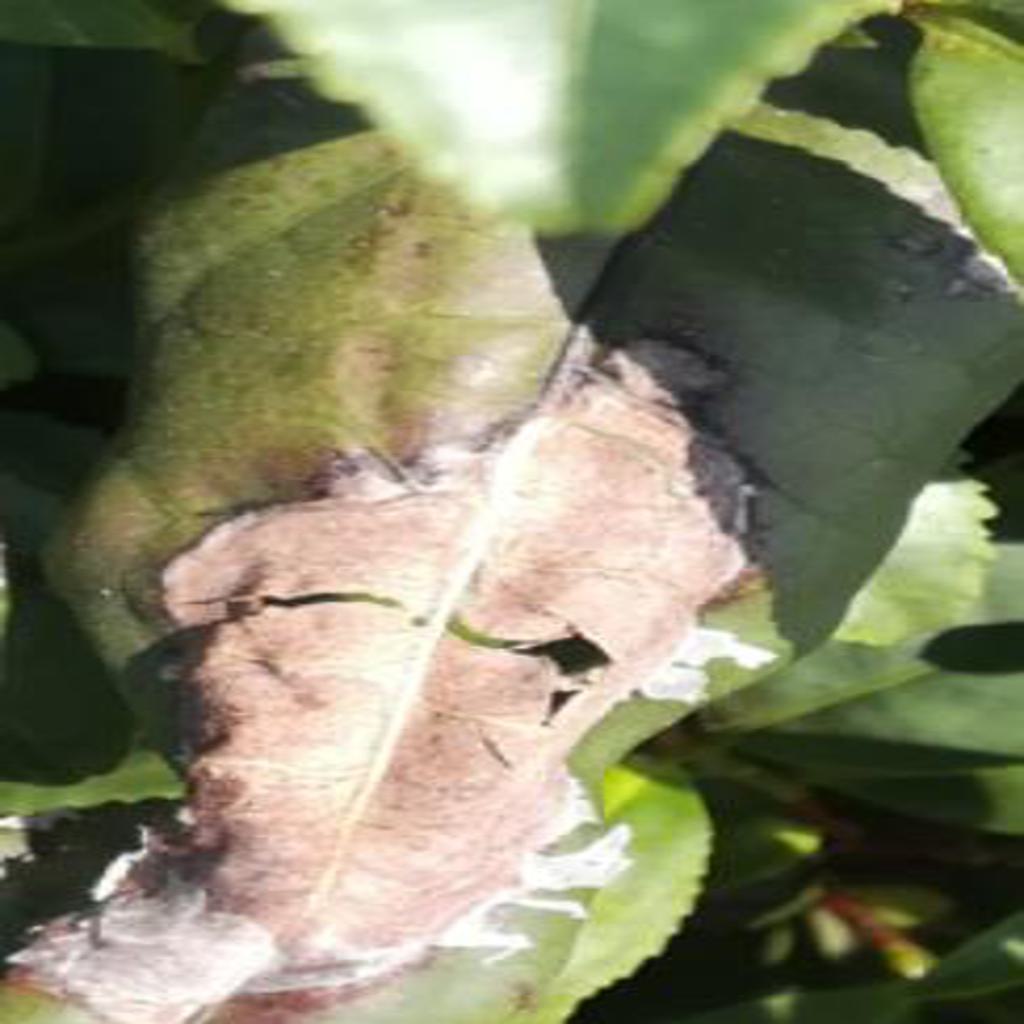
Label: Tea leaf blight